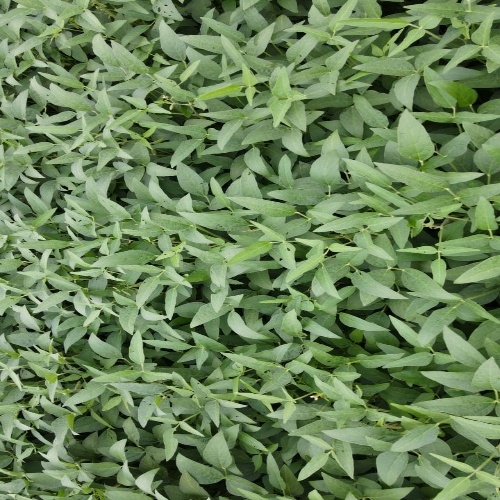
Label: Diabrotica_speciosa